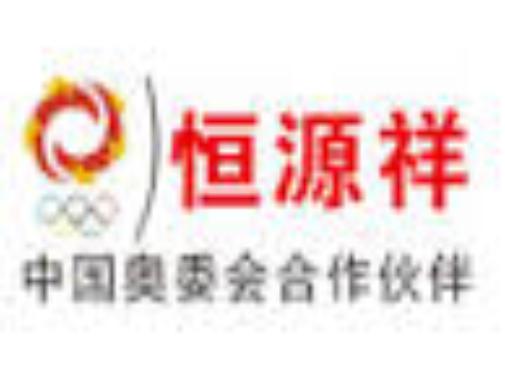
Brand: HengYuXiang
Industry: Necessities